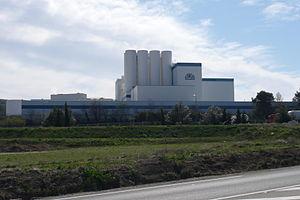
Omya à Orgon.
Orgon est une commune française située dans le département des Bouches-du-Rhône en région Provence-Alpes-Côte d'Azur. Ses habitants sont appelés les Orgonnais.